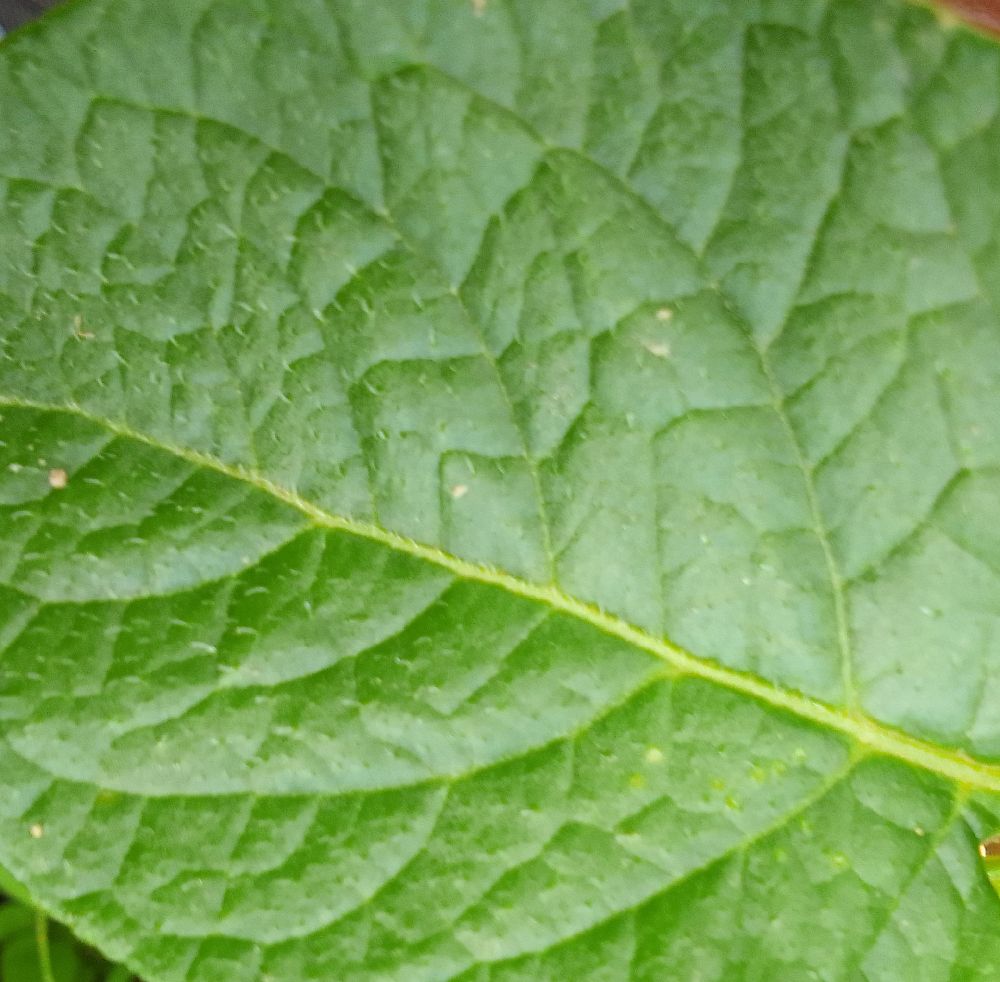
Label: Healthy